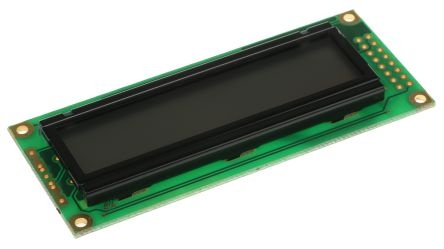
Powertip PC1602ARS-H Alphanumeric LCD Display, 2 Rows by 16 Characters, Reflective [PC1602ARS-H]; 214-3301
Brand: Powertip
.tg {border-collapse:collapse;border-color:#9ABAD9;border-spacing:0;} .tg td{background-color:#EBF5FF;border-color:#9ABAD9;border-style:solid;border-width:1px;color:#444; font-family:Arial, sans-serif;font-size:14px;overflow:hidden;padding:10px 5px;word-break:normal;} .tg th{background-color:#409cff;border-color:#9ABAD9;border-style:solid;border-width:1px;color:#fff; font-family:Arial, sans-serif;font-size:14px;font-weight:normal;overflow:hidden;padding:10px 5px;word-break:normal;} .tg .tg-vox4{font-size:16px;font-weight:bold;text-align:left;vertical-align:top} .tg .tg-2e5m{background-color:#D2E4FC;font-size:14px;font-weight:bold;text-align:left;vertical-align:top} .tg .tg-bbej{background-color:#D2E4FC;font-size:14px;text-align:left;vertical-align:top} .tg .tg-na3a{font-size:14px;font-weight:bold;text-align:left;vertical-align:top} .tg .tg-ltad{font-size:14px;text-align:left;vertical-align:top} @media screen and (max-width: 767px) {.tg {width: auto !important;}.tg col {width: auto !important;}.tg-wrap {overflow-x: auto;-webkit-overflow-scrolling: touch;}} .THÔNG SỐ KỸ THUẬT: Display Type Alphanumeric Character Matrix 2 Rows by 16 Characters Character Rows 2 Characters per Row 16 Character Width 5.6mm
Category: Electronics > Electronics Accessories > Computer Components > Storage Devices > Hard Drive Accessories